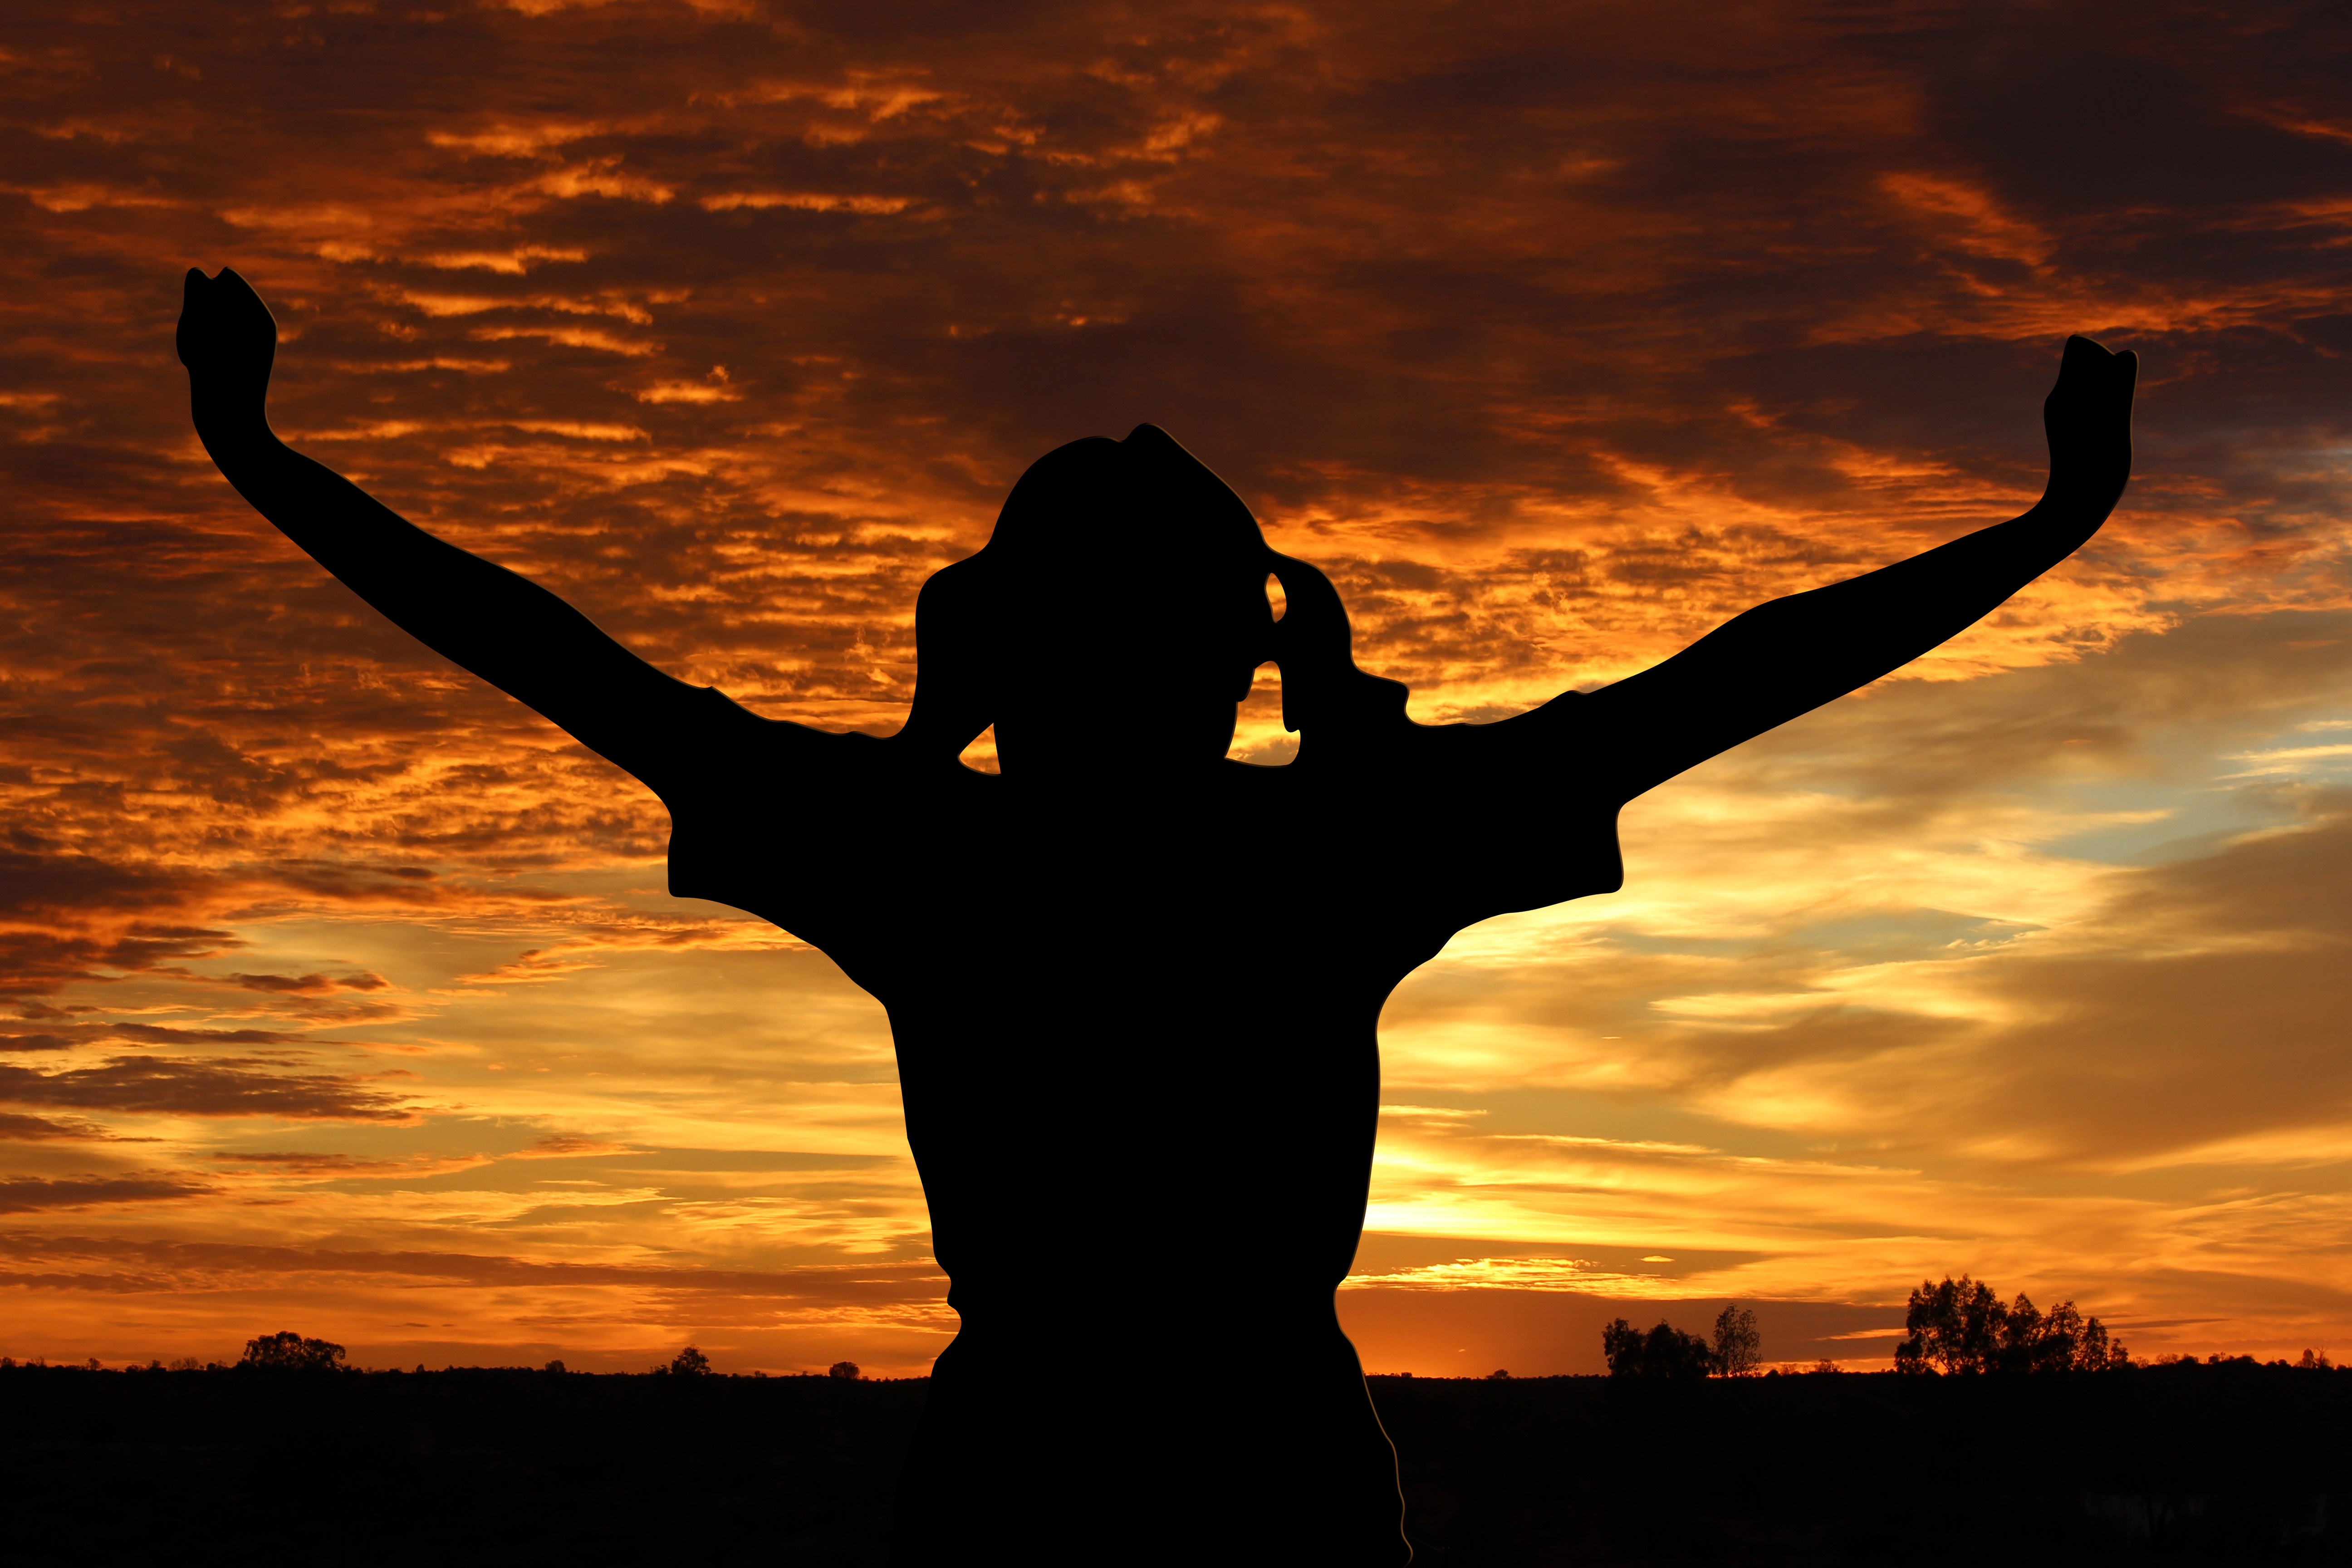
silhouette, person, cloud, sky, girl, sun, woman, sunrise, sunset, sunlight, morning, dawn, dusk, evening, orange, human, cheers, joy, comfort, satisfaction, bliss, afterglow, young people, frohsinn, lust for life, jocosity, be pleased with, merry mood, cheerful mood, happy courage